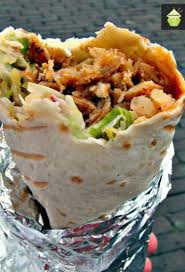
Yemek: gozleme